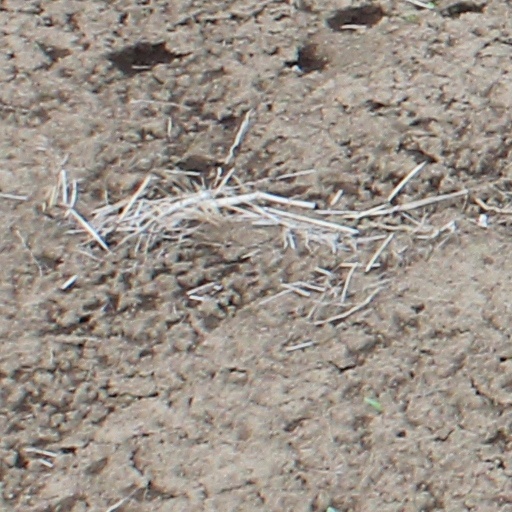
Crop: wheat